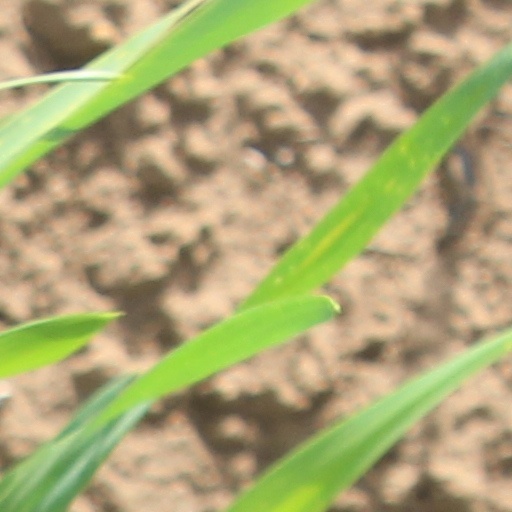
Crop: wheat